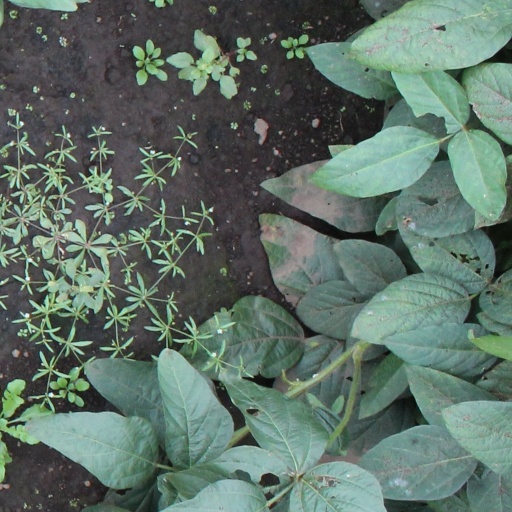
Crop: soybean